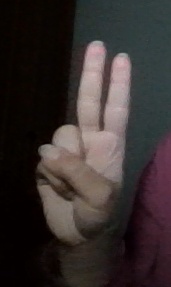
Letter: taa